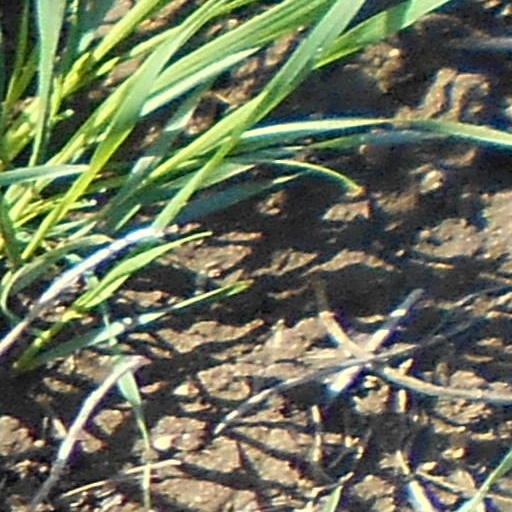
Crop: wheat